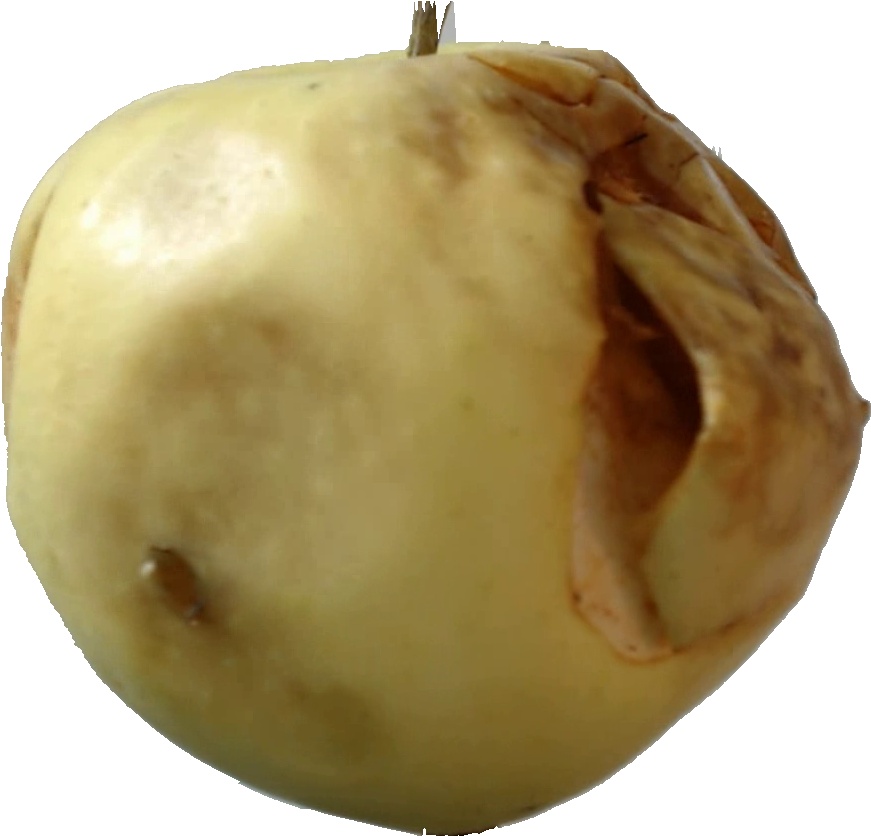
Label: apple_hit_1